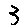
Label: 3